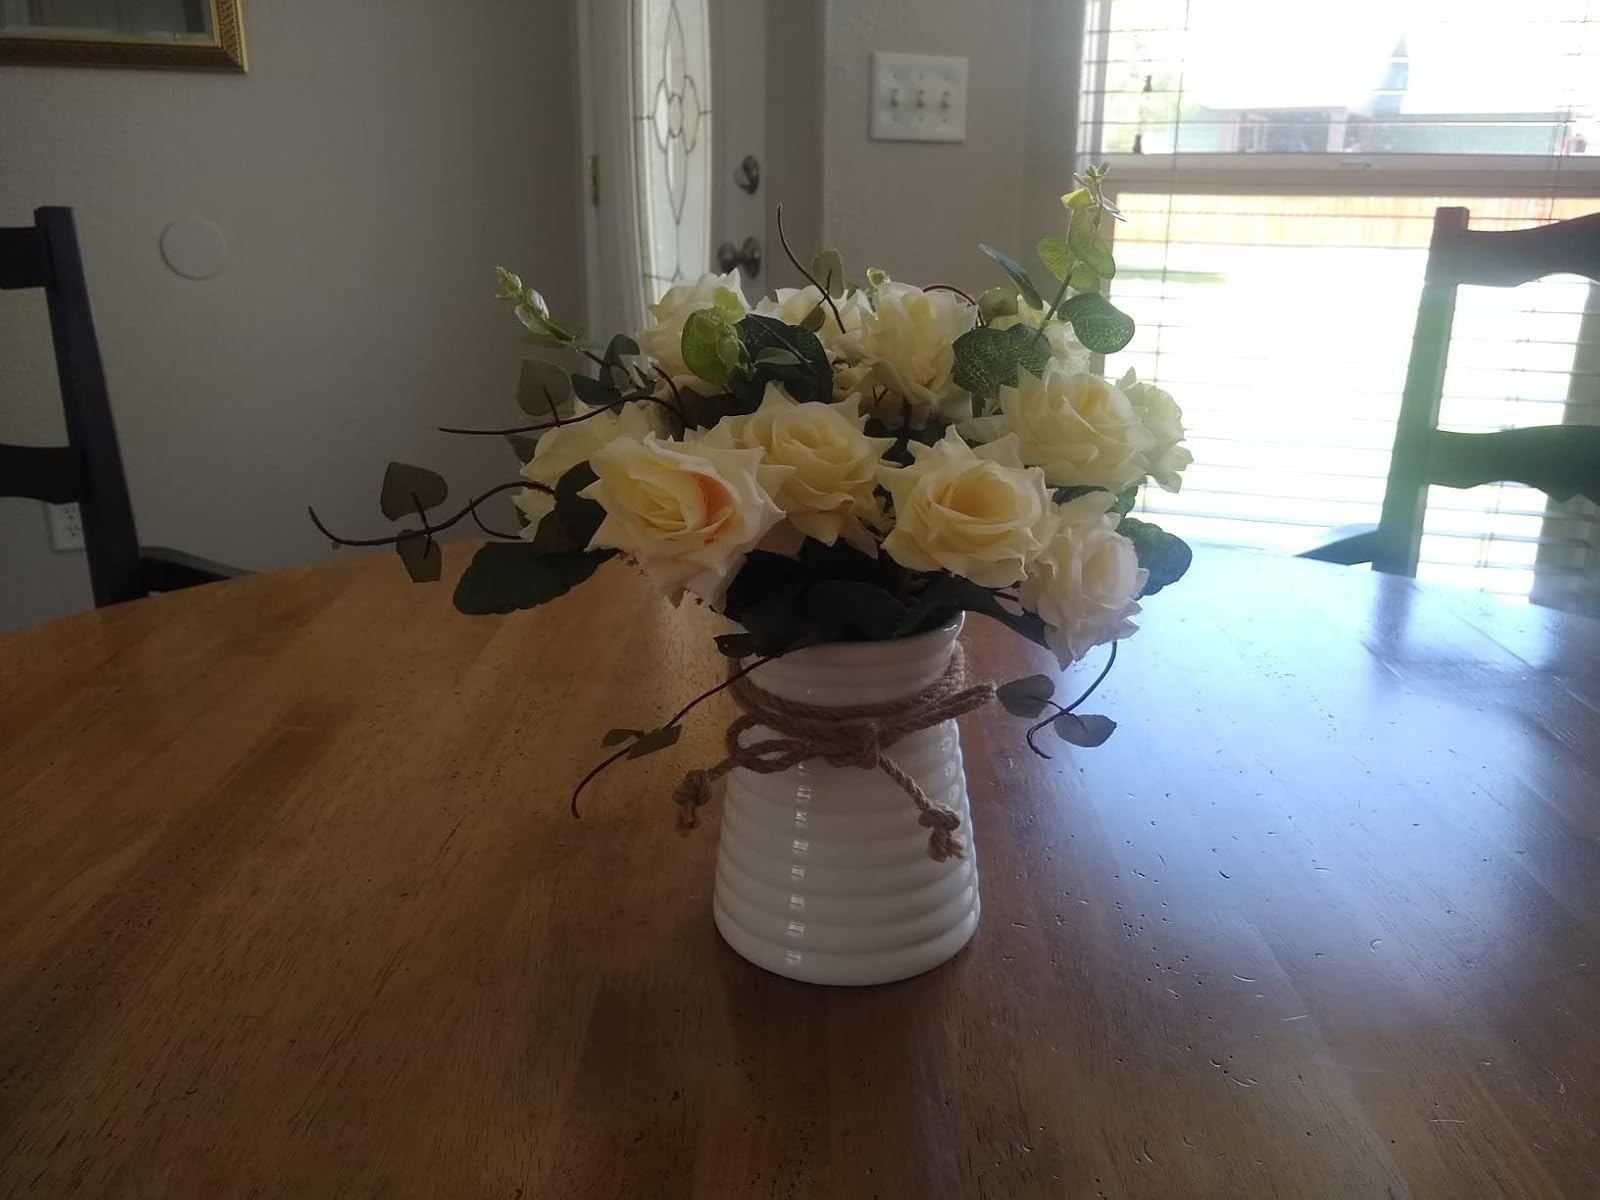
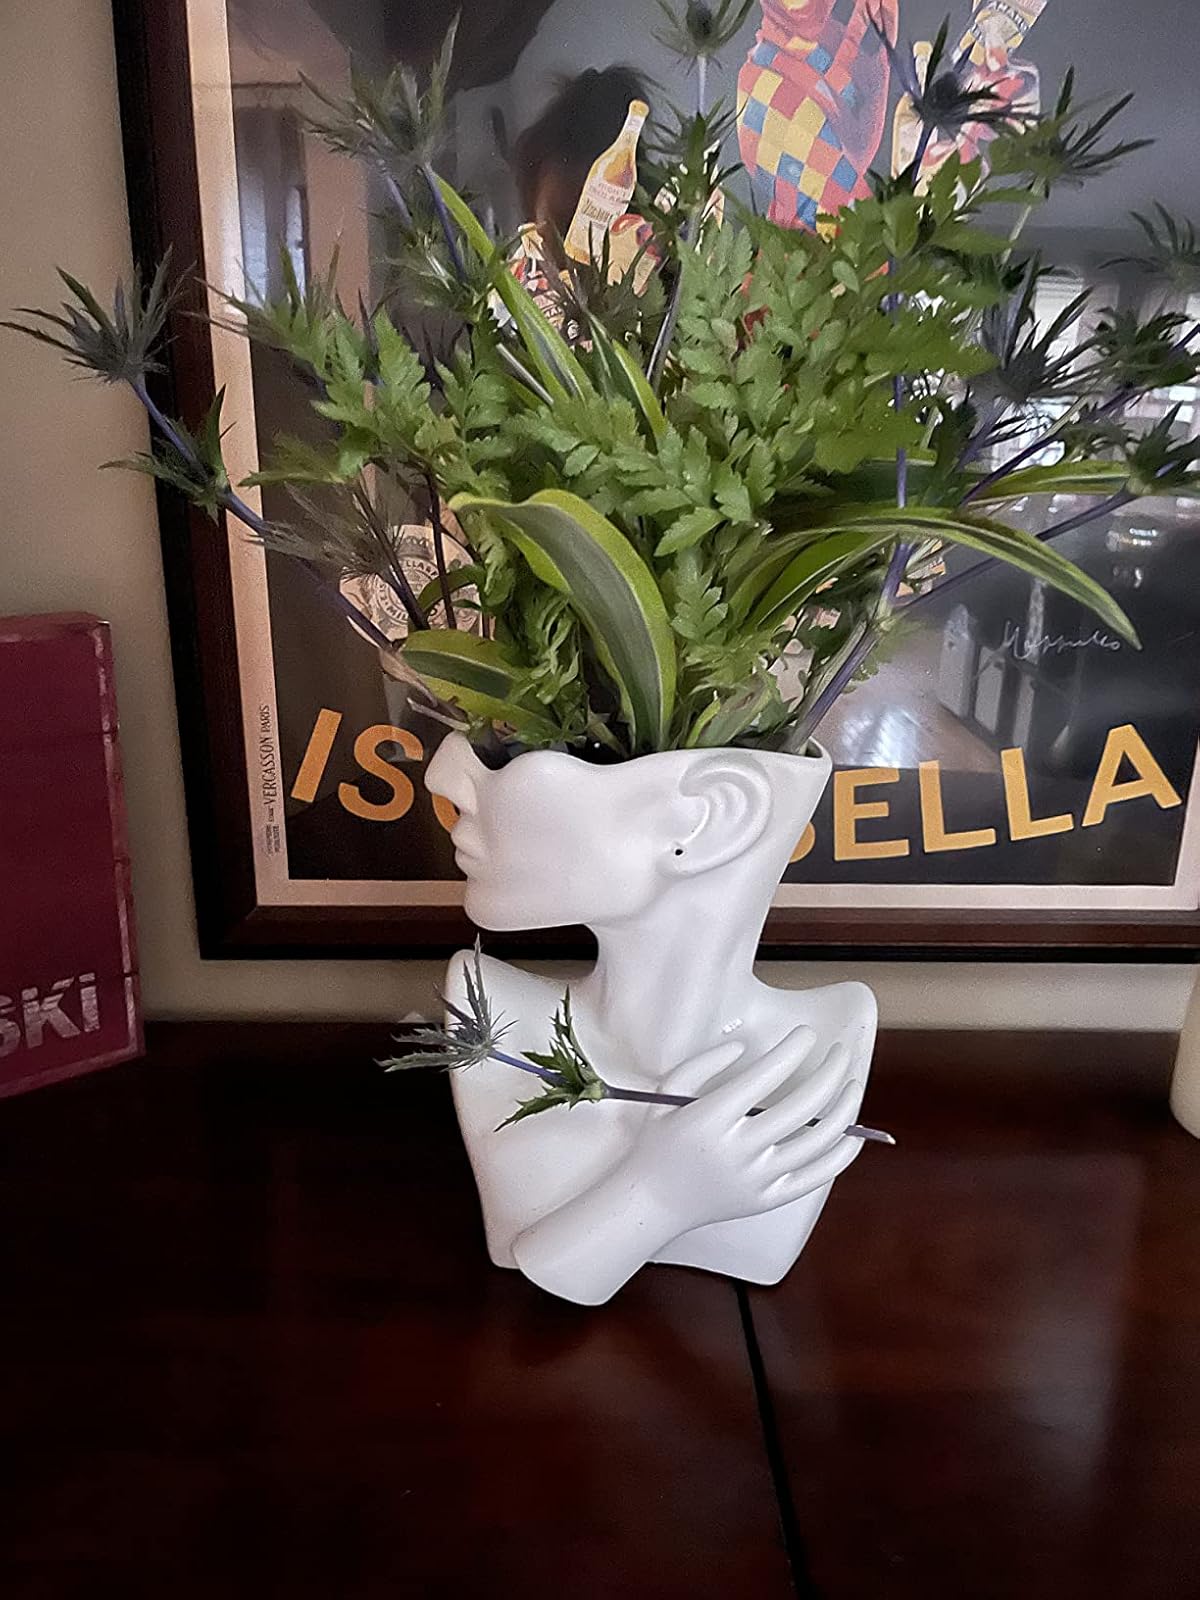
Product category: vase
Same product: no